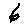
Label: 6